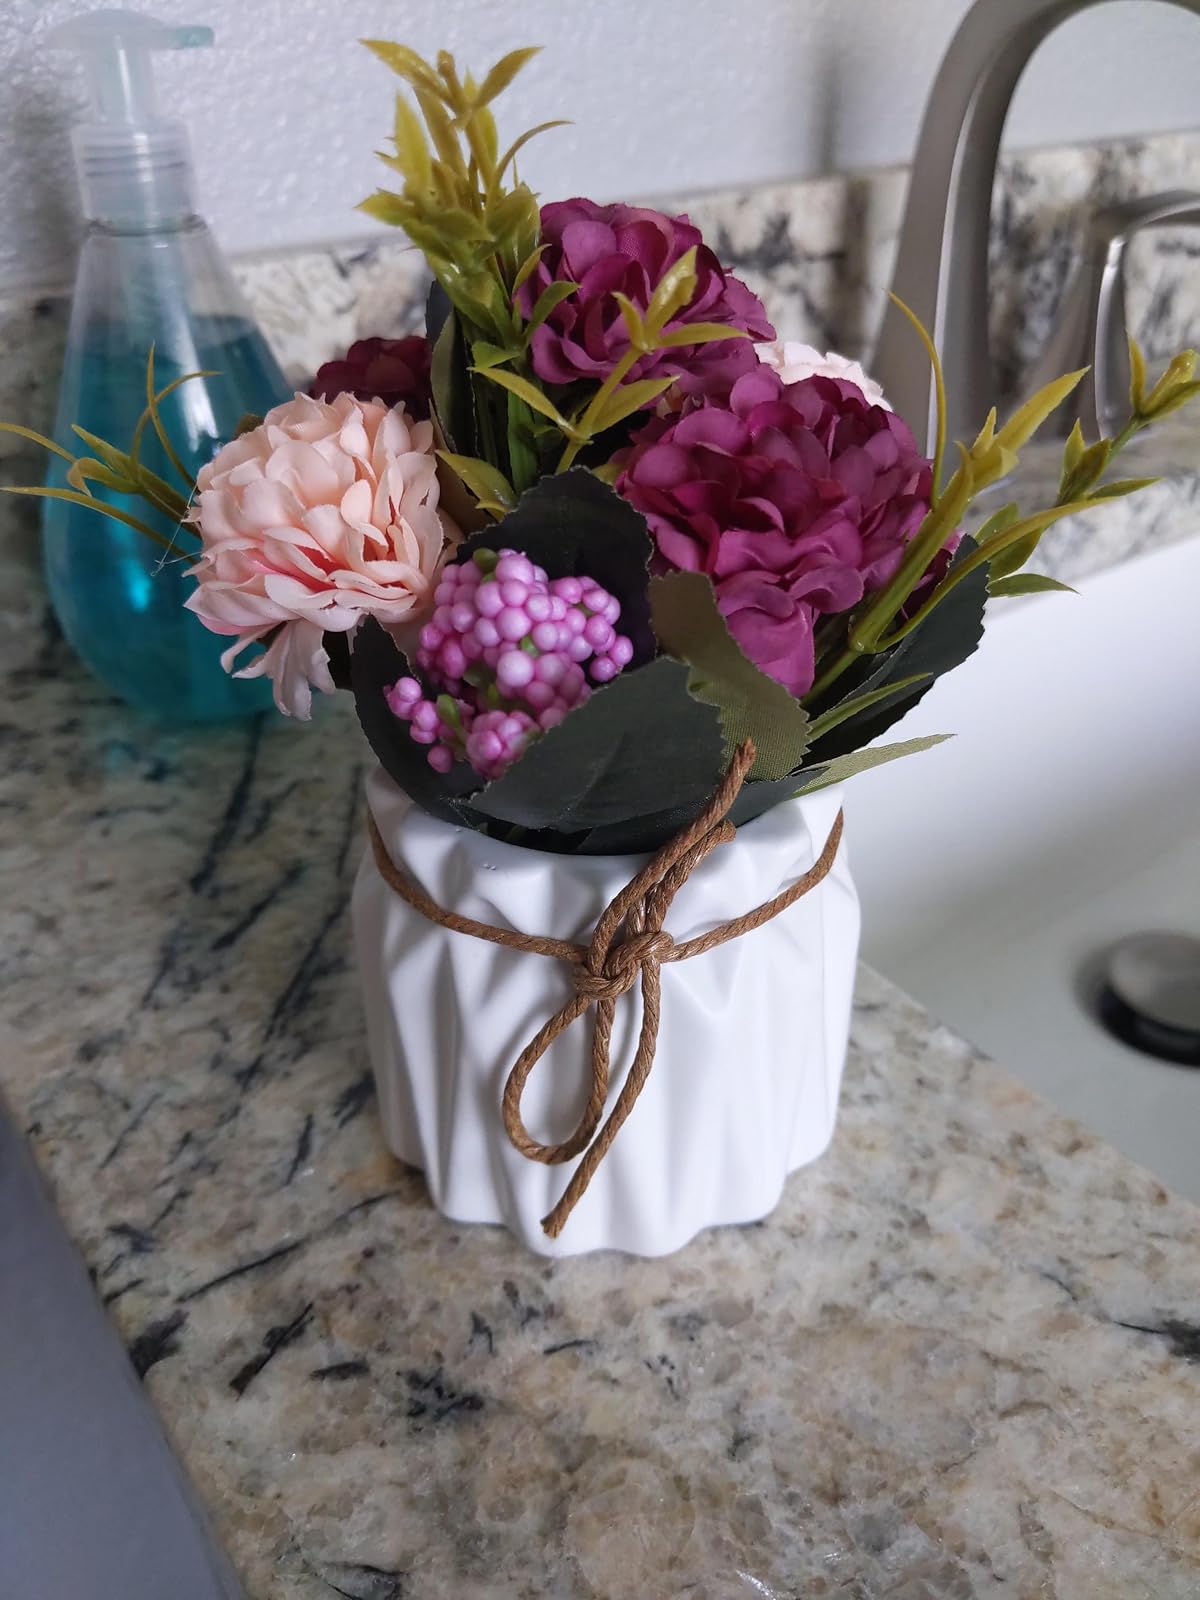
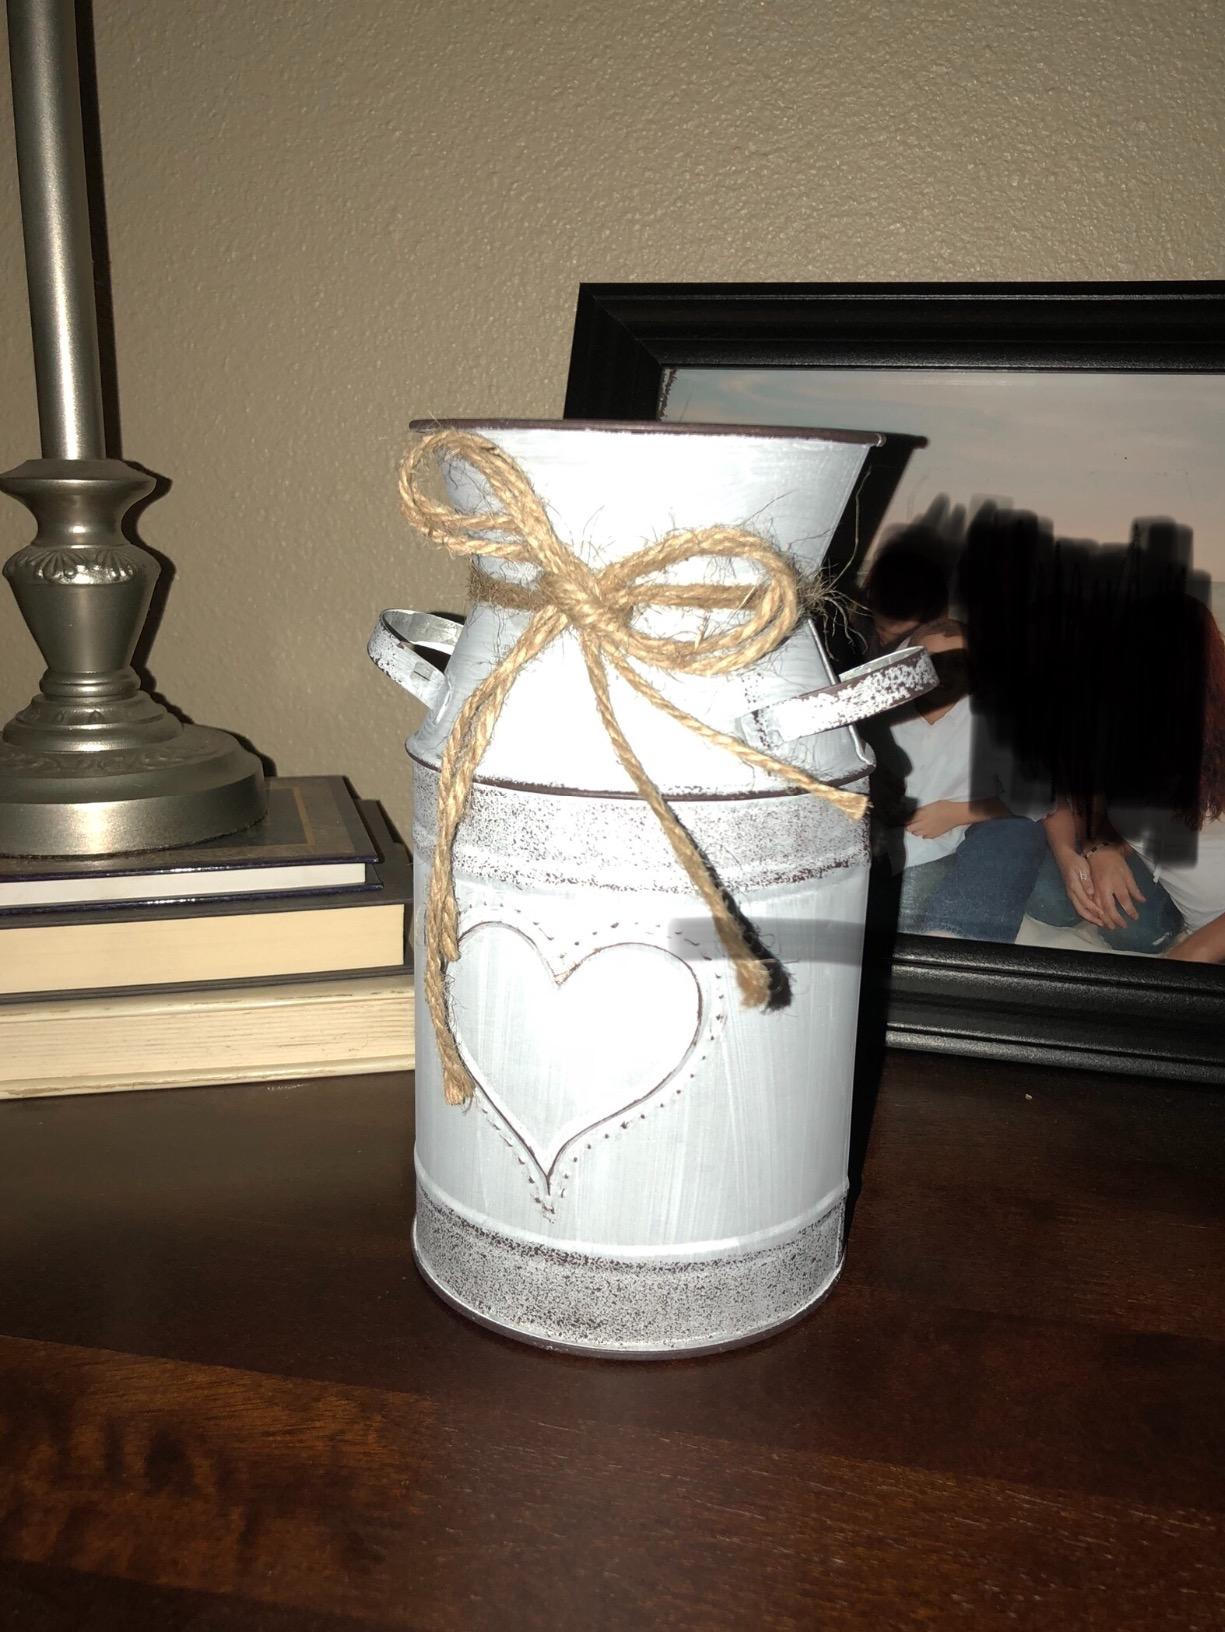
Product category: vase
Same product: no